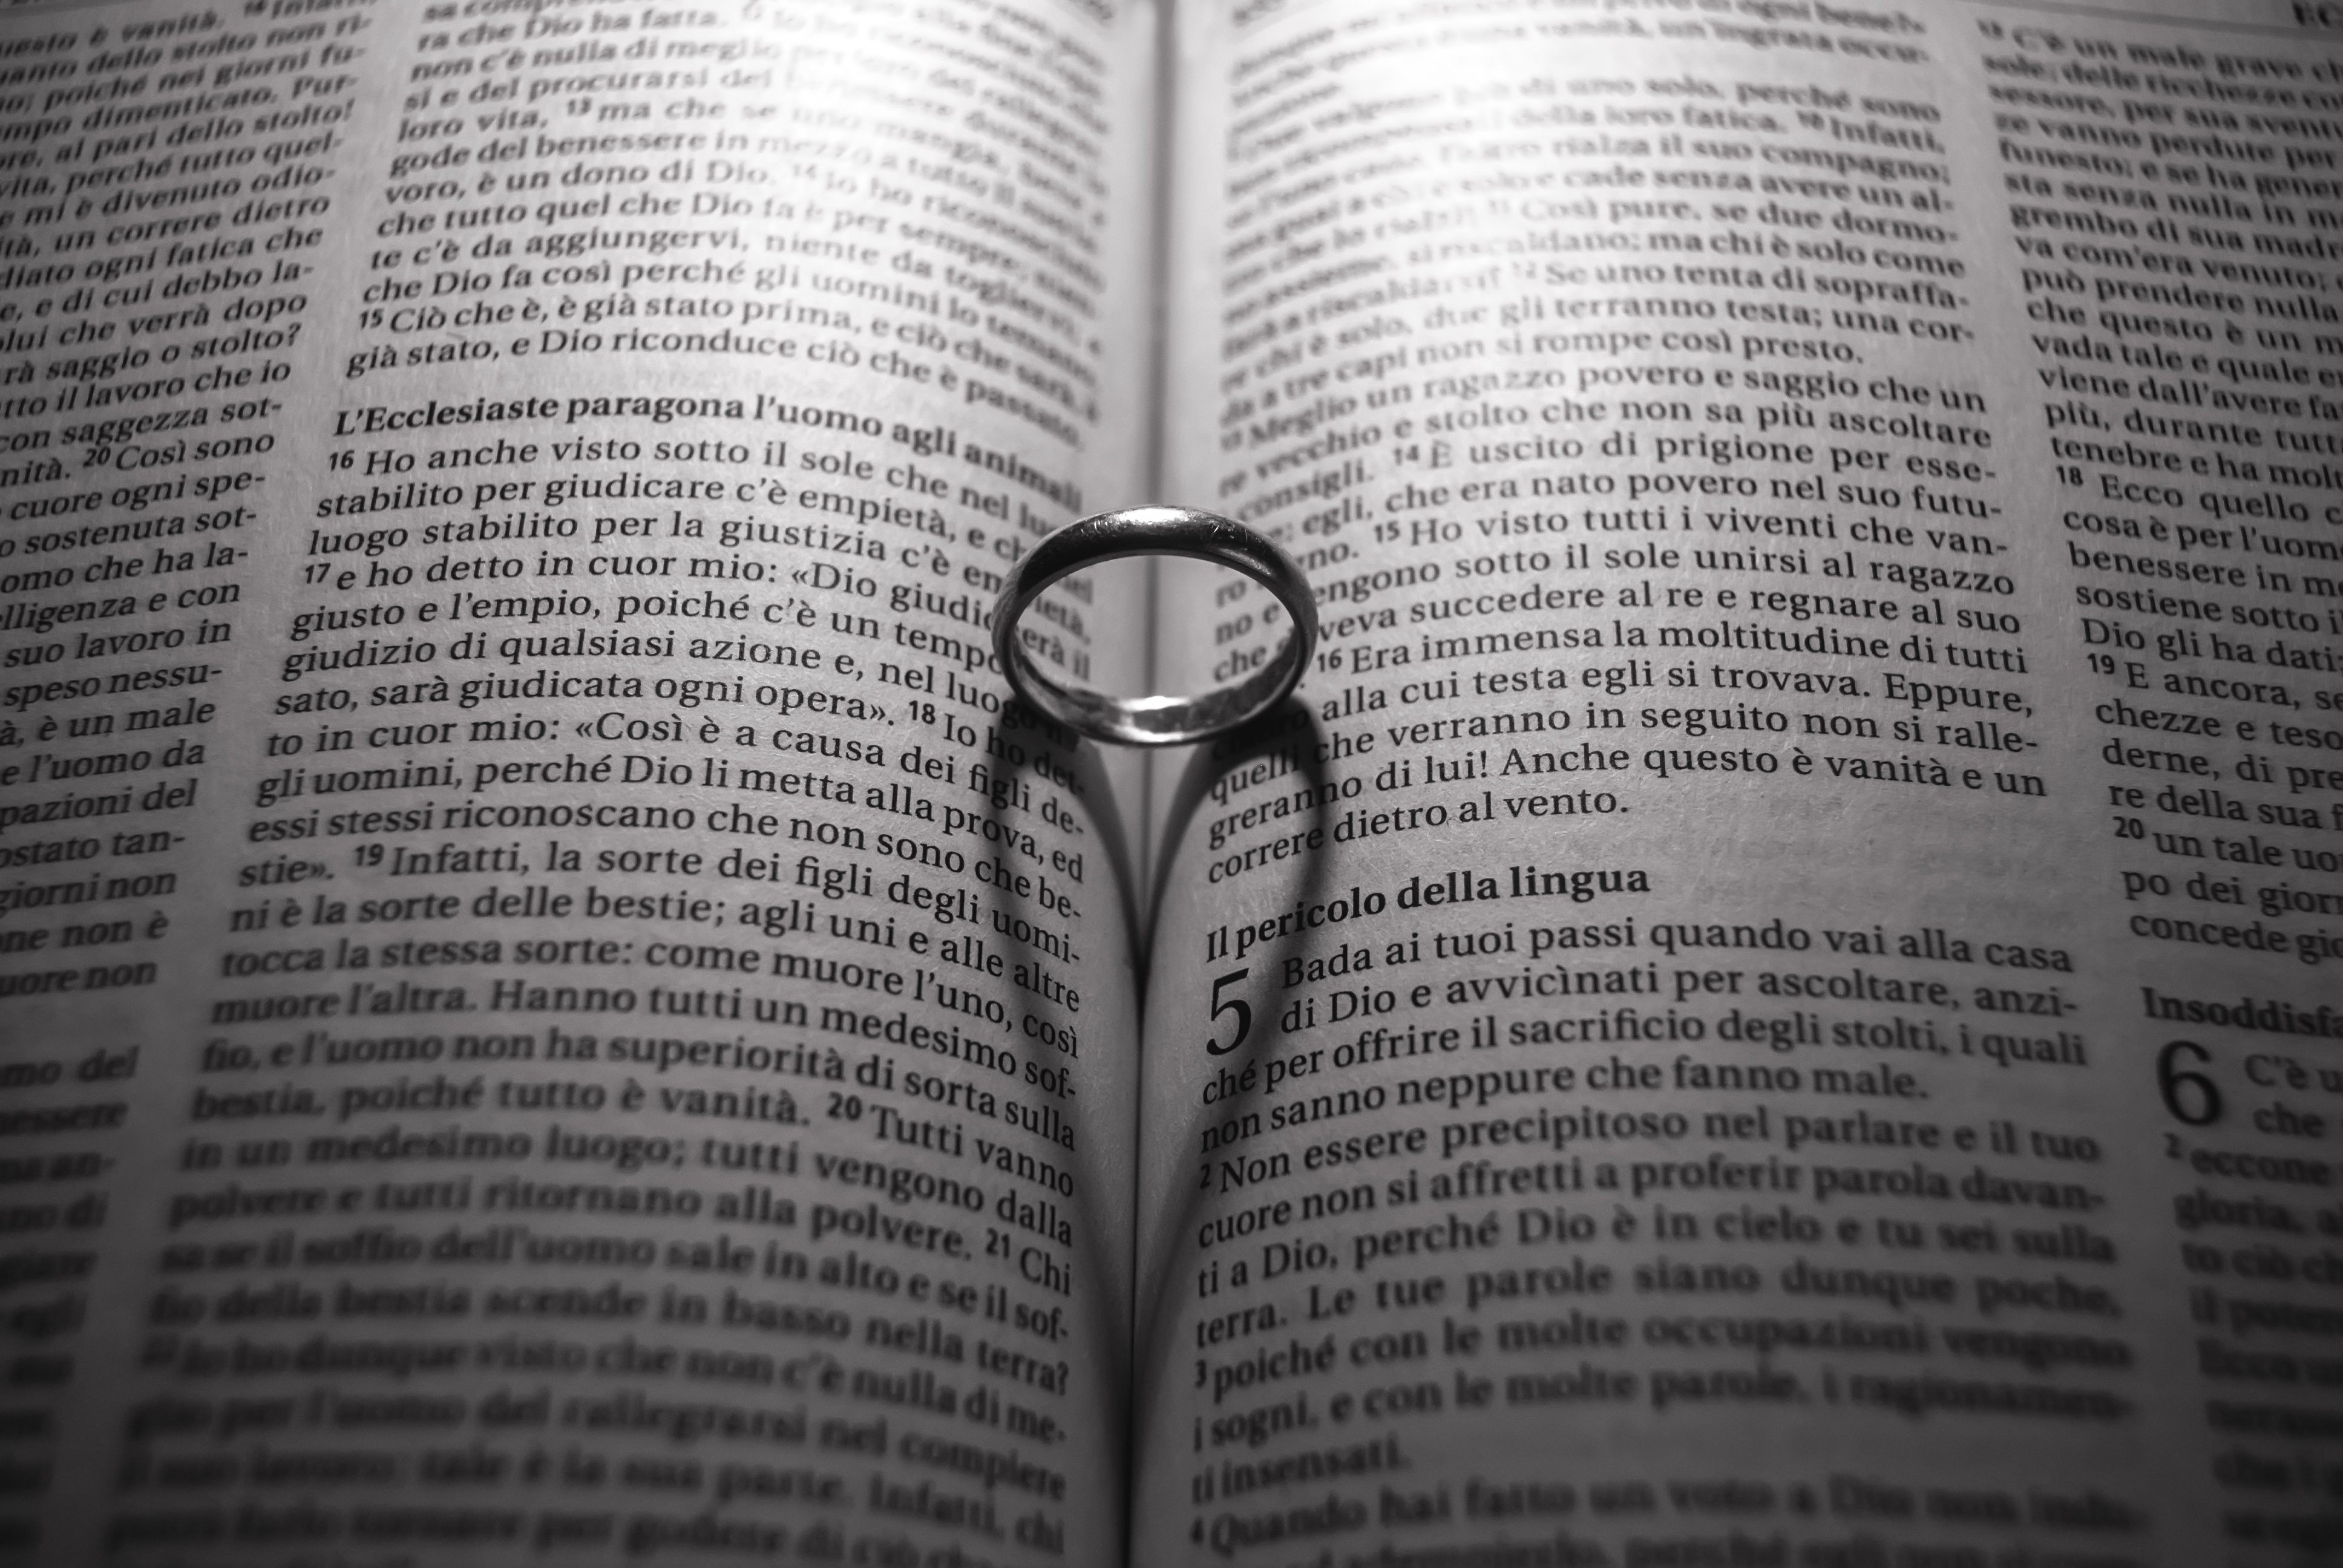
hand, black and white, love, religion, couple, monochrome, marriage, bible, close up, text, faith, in love, monochrome photography